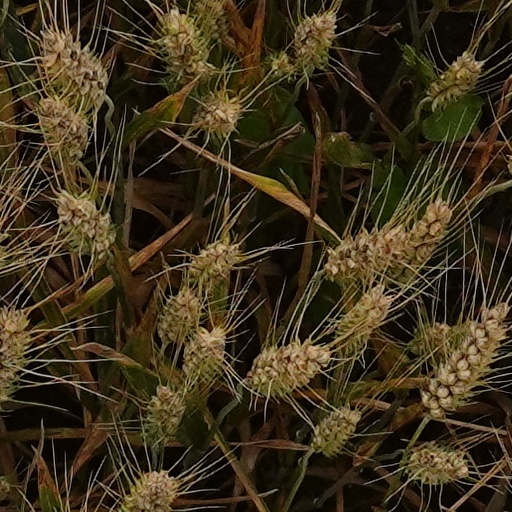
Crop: wheat